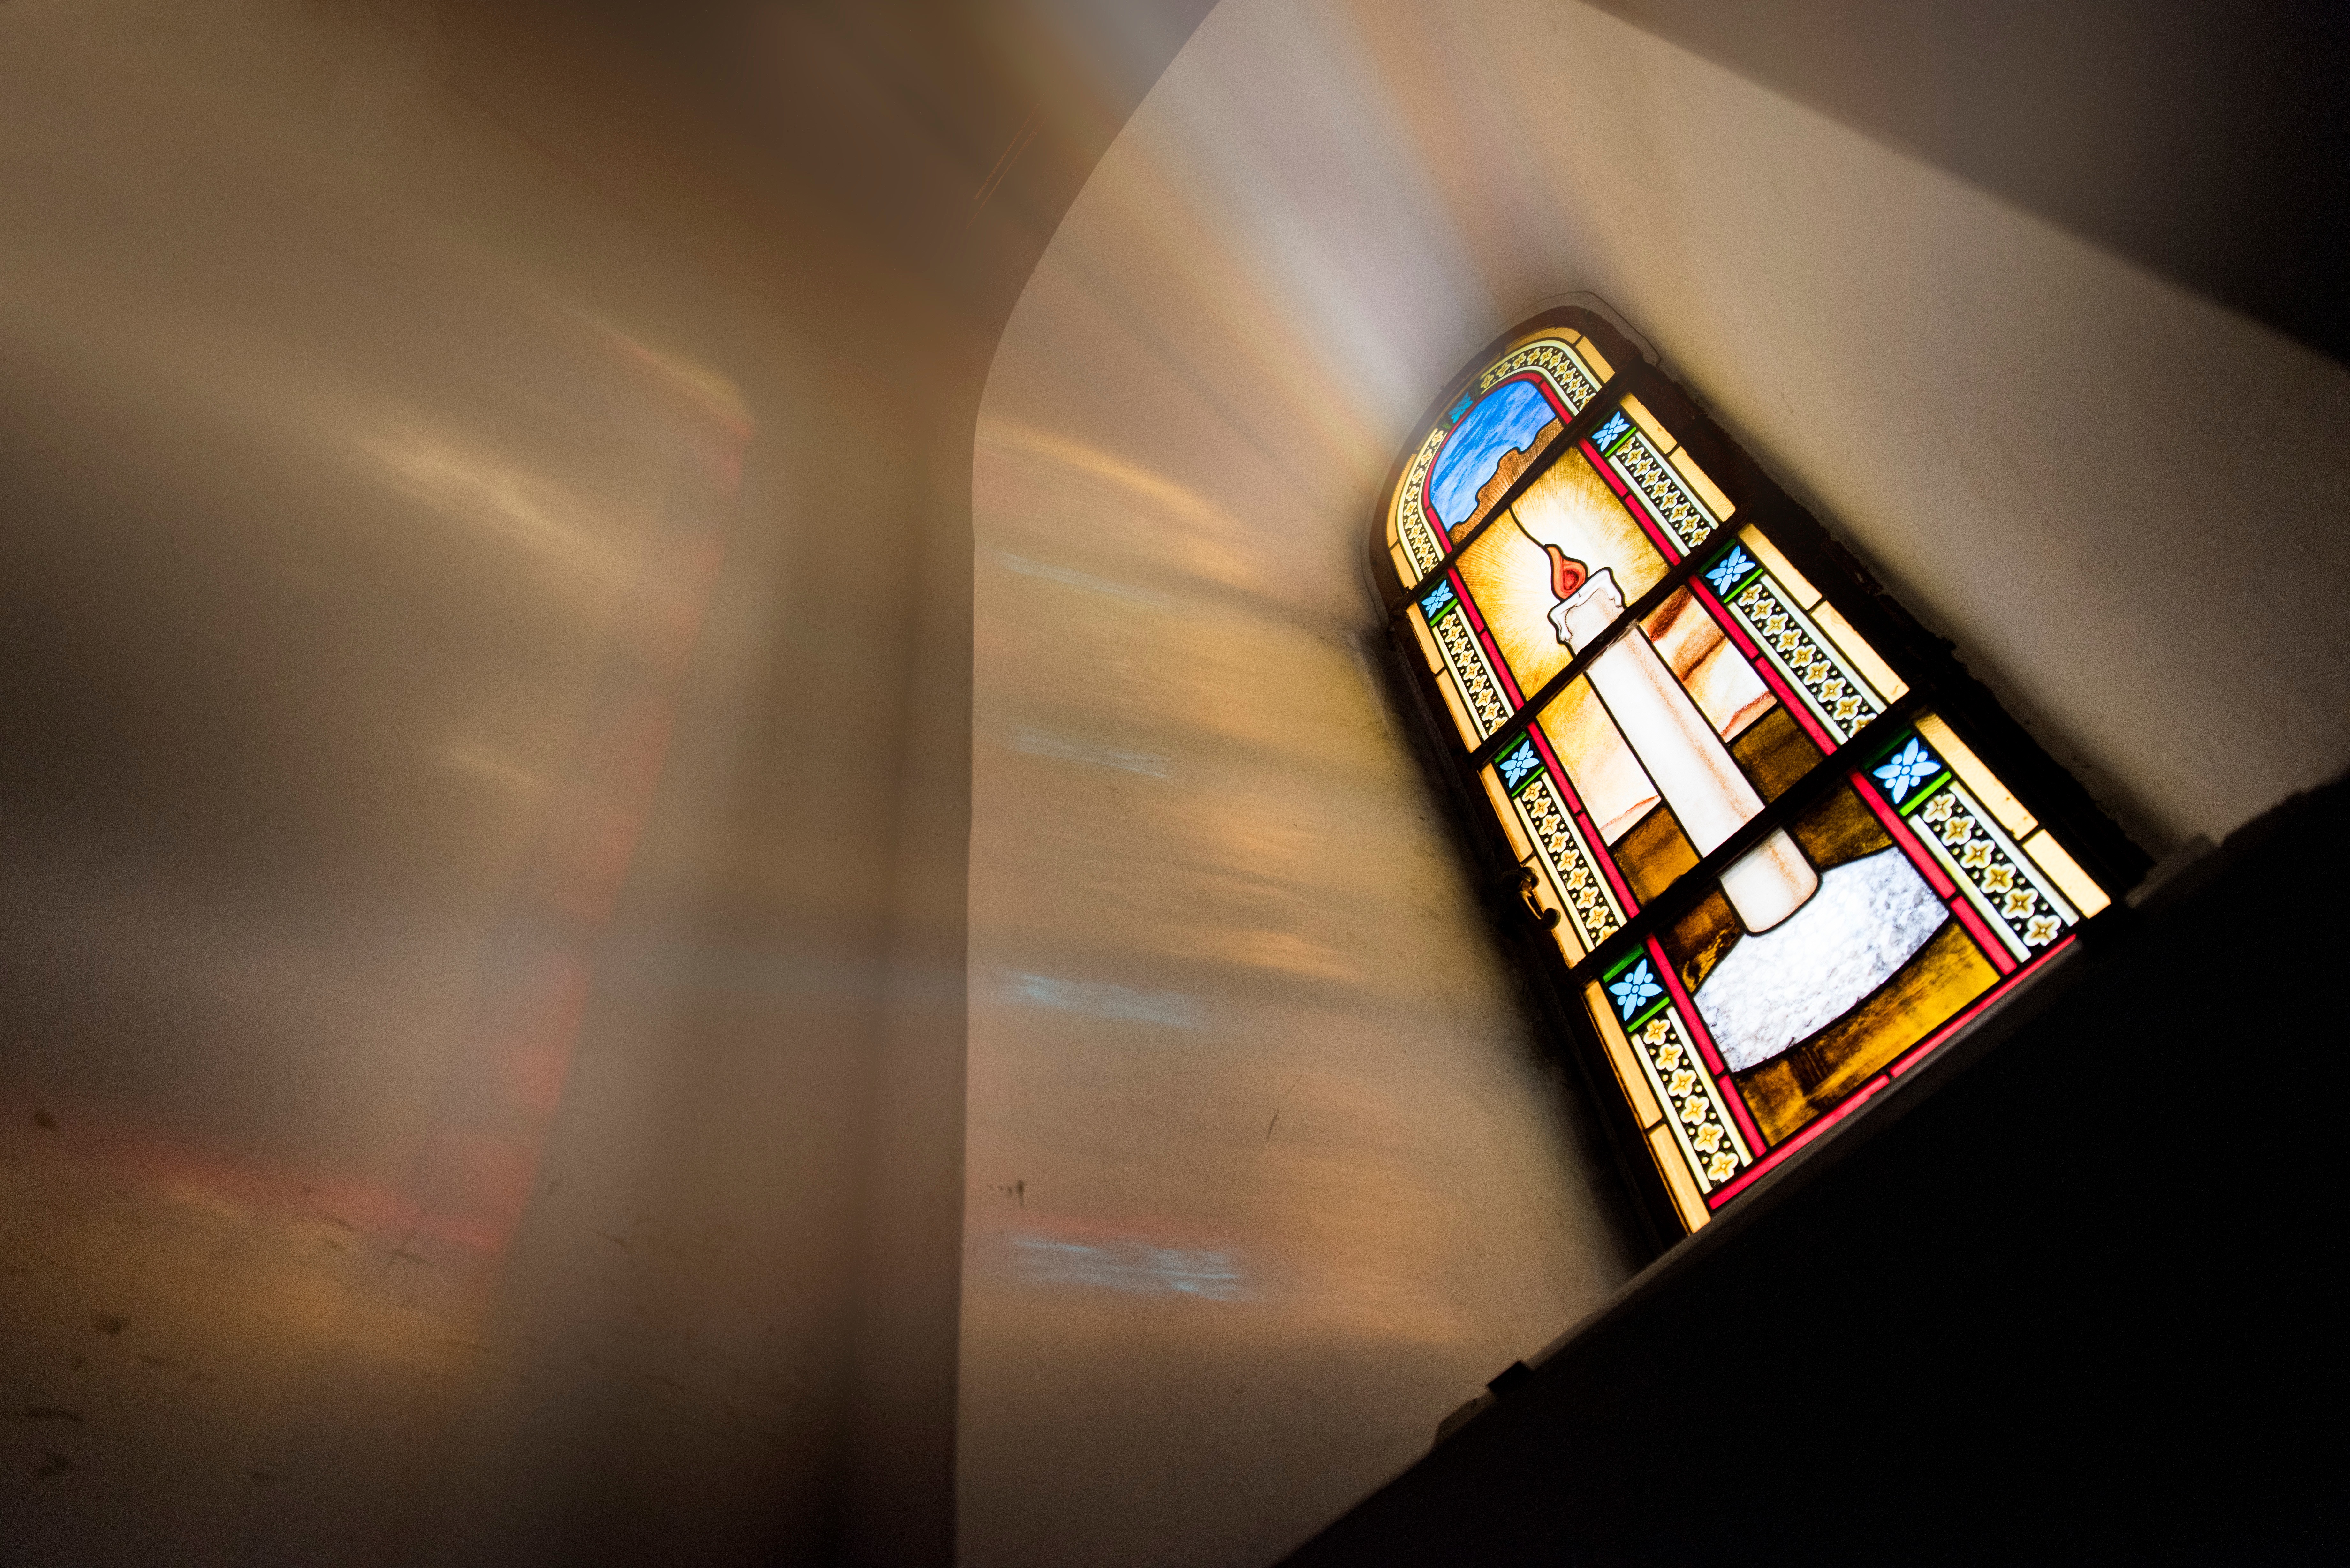
light, night, photography, sunlight, window, glass, reflection, color, darkness, lighting, material, symmetry, shape